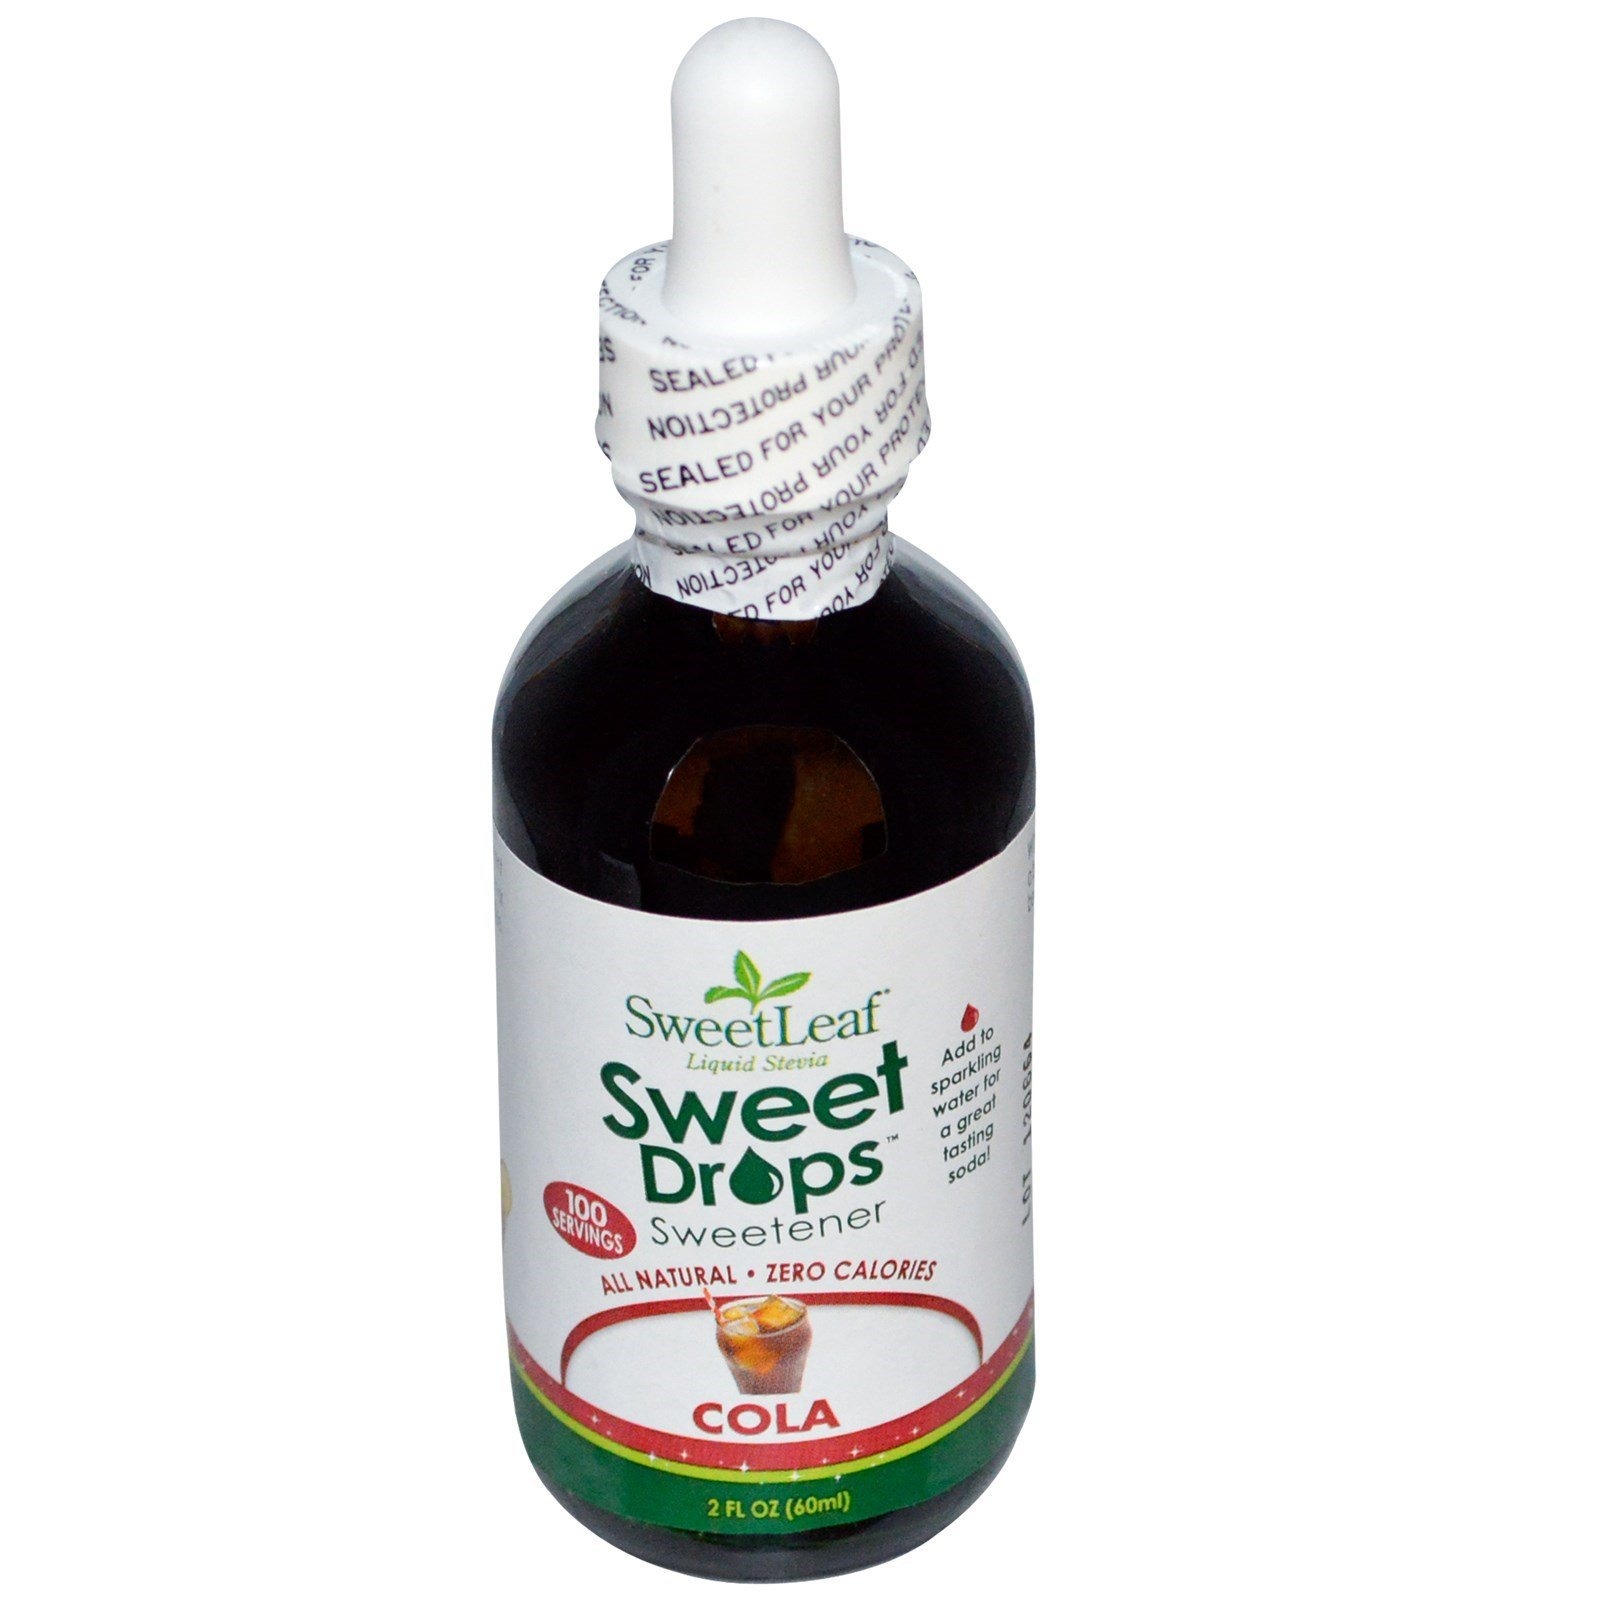
Item Name: Sweetleaf Stevia Stevia Liq Drop Cola
Value: 2.0
Unit: Fl Oz

Price: 11.09